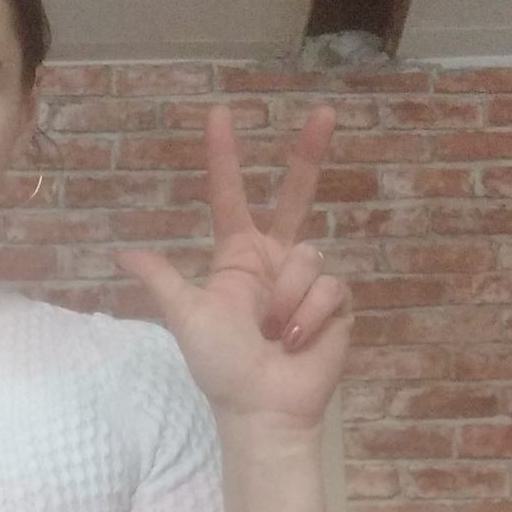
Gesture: three2